Point Reyes National Seashore

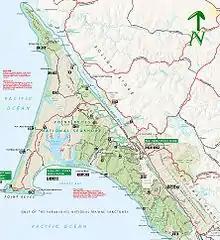
Map of Point Reyes National Seashore, with the wilderness area in green

Point Reyes National Seashore is a park preserve located on the Point Reyes Peninsula in Marin County, California. As a national seashore, it is maintained by the US National Park Service as an important nature preserve. No other park in the world hosts breeding hoofed megafauna (elk) and marine megafauna (elephant and other seals). Some existing agricultural uses are allowed to continue within the park. Clem Miller, a US Congressman from Marin County, wrote and introduced the bill for the establishment of Point Reyes National Seashore in 1962 to protect the peninsula from development which was proposed at the time for the slopes above Drake's Bay. About half of the national seashore is protected as wilderness.